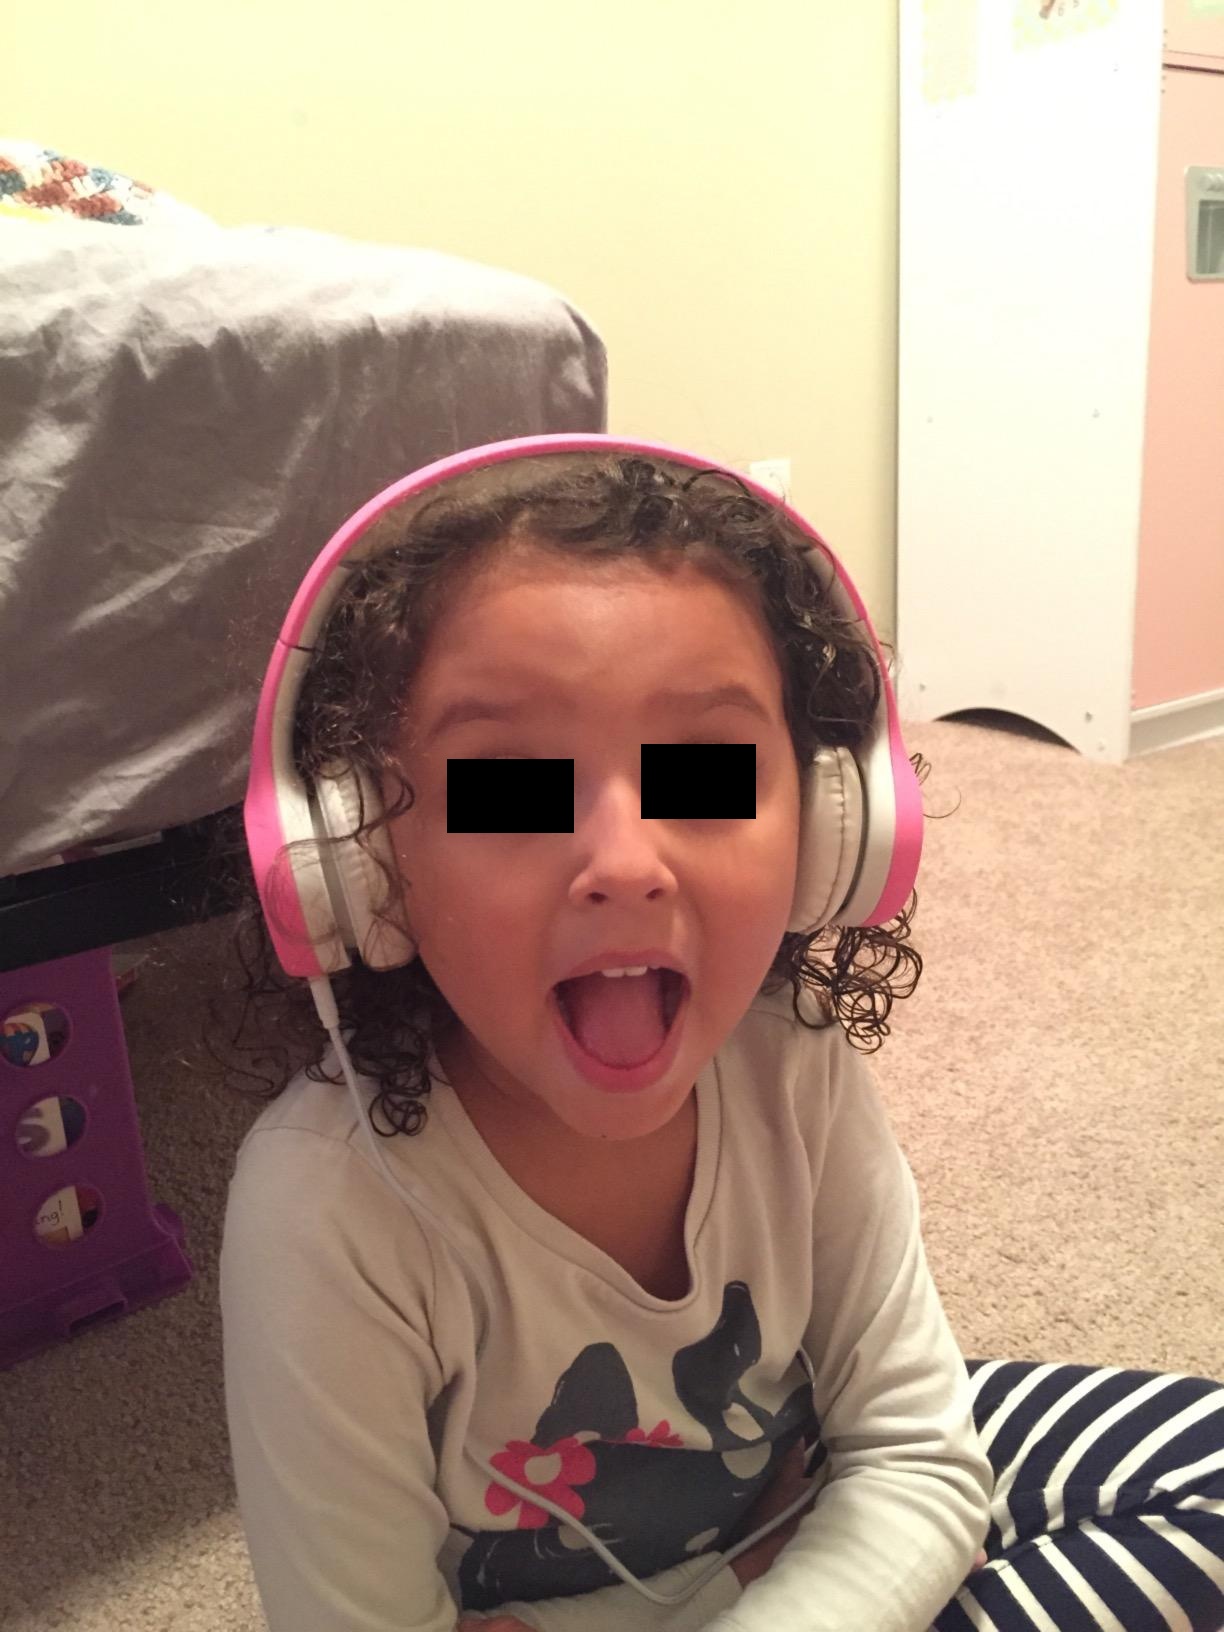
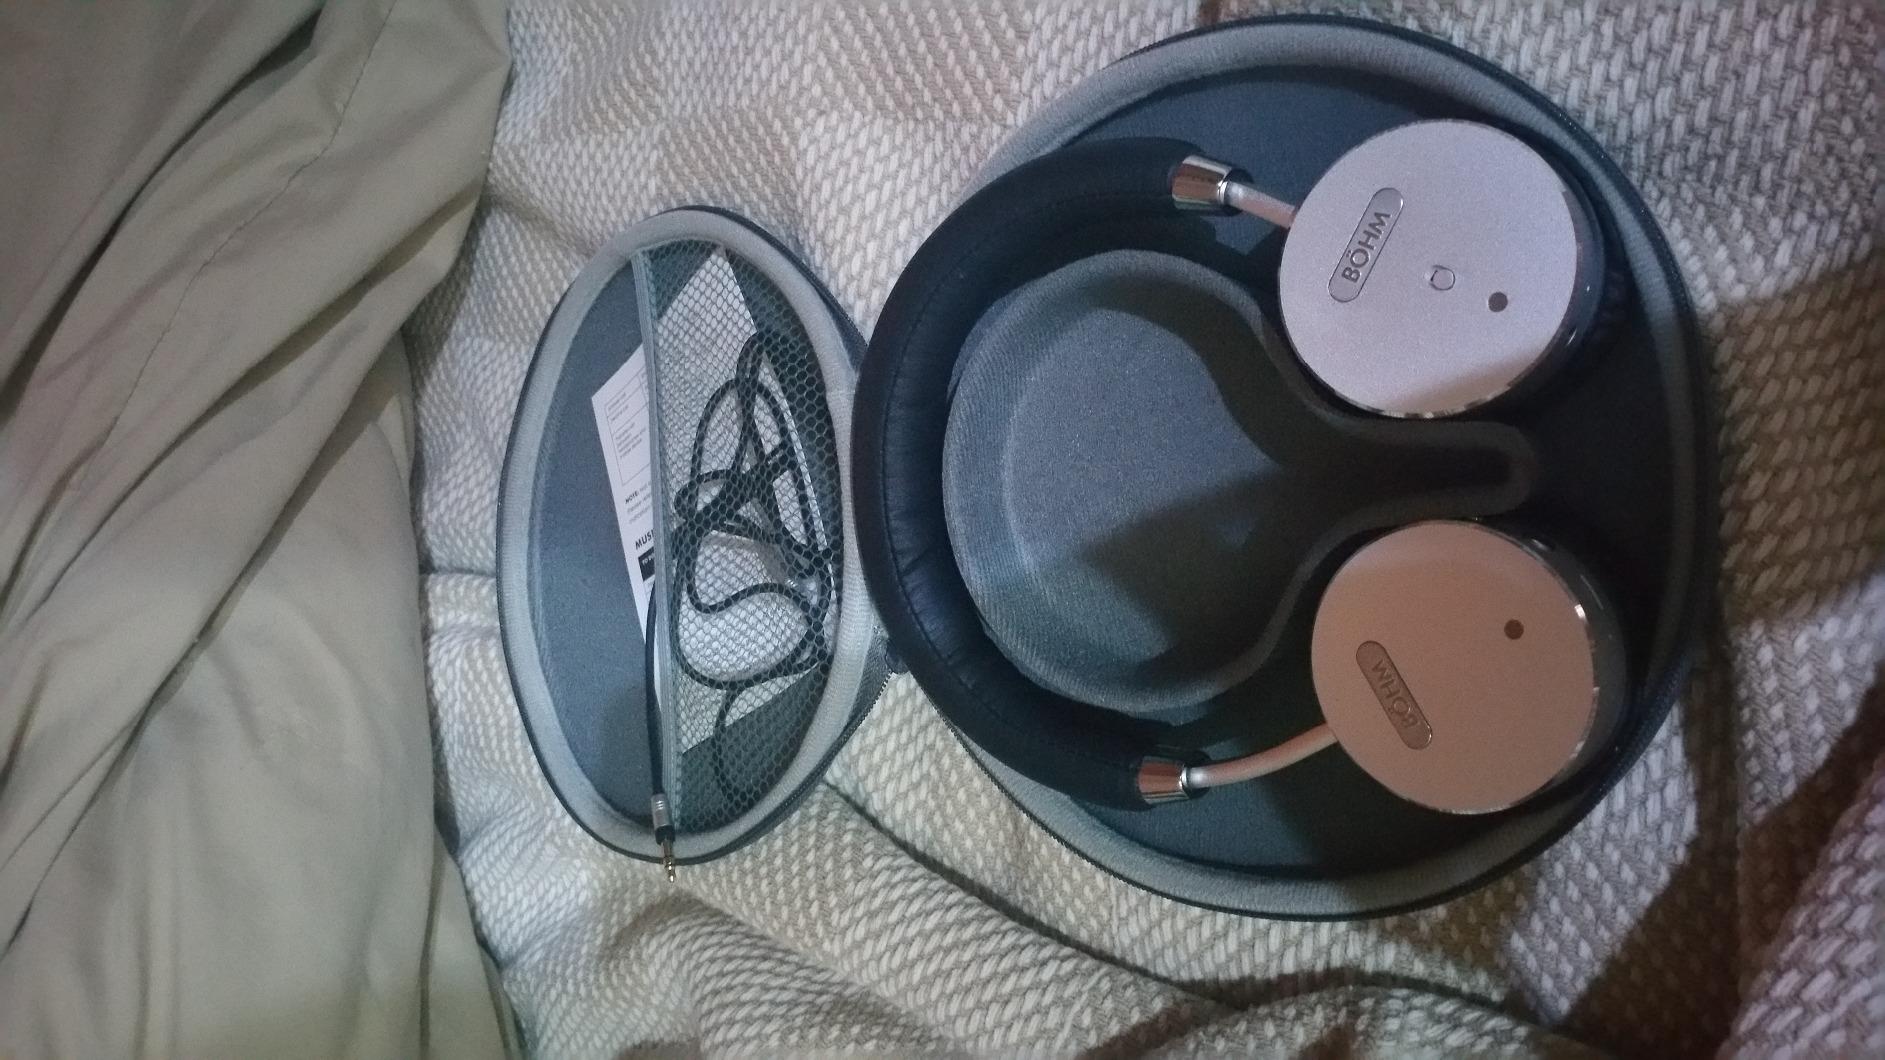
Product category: headphones
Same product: no